Athletics in India

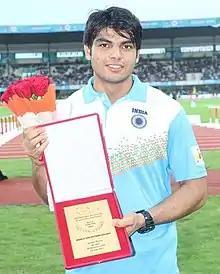
Neeraj Chopra, javelin thrower and India's first Olympic Gold medallist in athletics.

Neeraj Chopra won India's first-ever Olympic gold medal in athletics at the 2020 Summer Olympics (held in 2021) by throwing his best of 87.58 meters in the javelin throw final. Chopra is the first javelin thrower from India who won a gold medal, and only the second Indian sportsperson after Abhinav Bindra to win an Olympic gold medal.